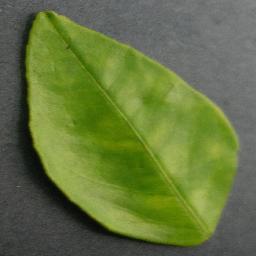
Label: Orange___Haunglongbing_(Citrus_greening)